Boni Ginzburg

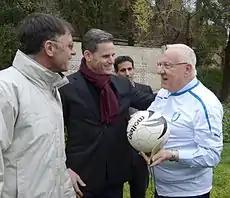
Ginzburg with the President of Israel Reuven Rivlin in 2015

Ben-Zion Shabbtai Ginzburg was born in Tel Aviv, Israel, to a family of Ashkenazi Jewish descent. His father died of a heart attack when he was eight.